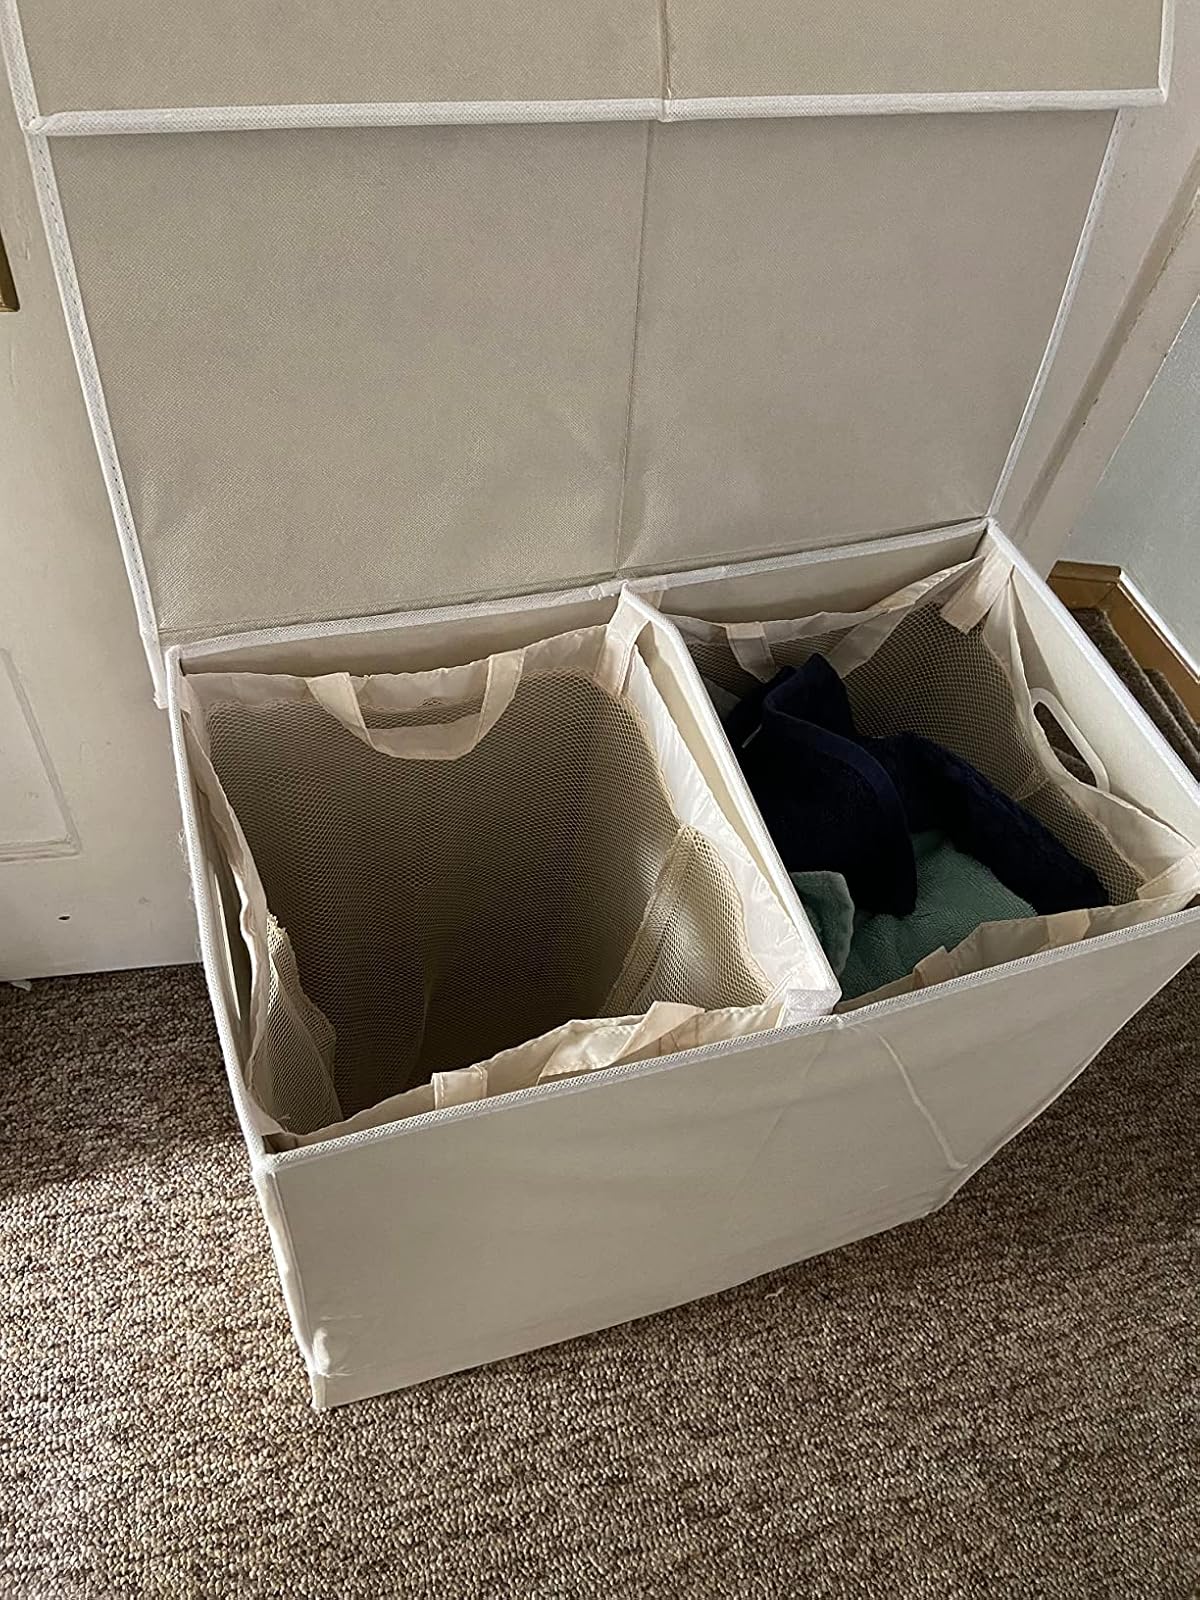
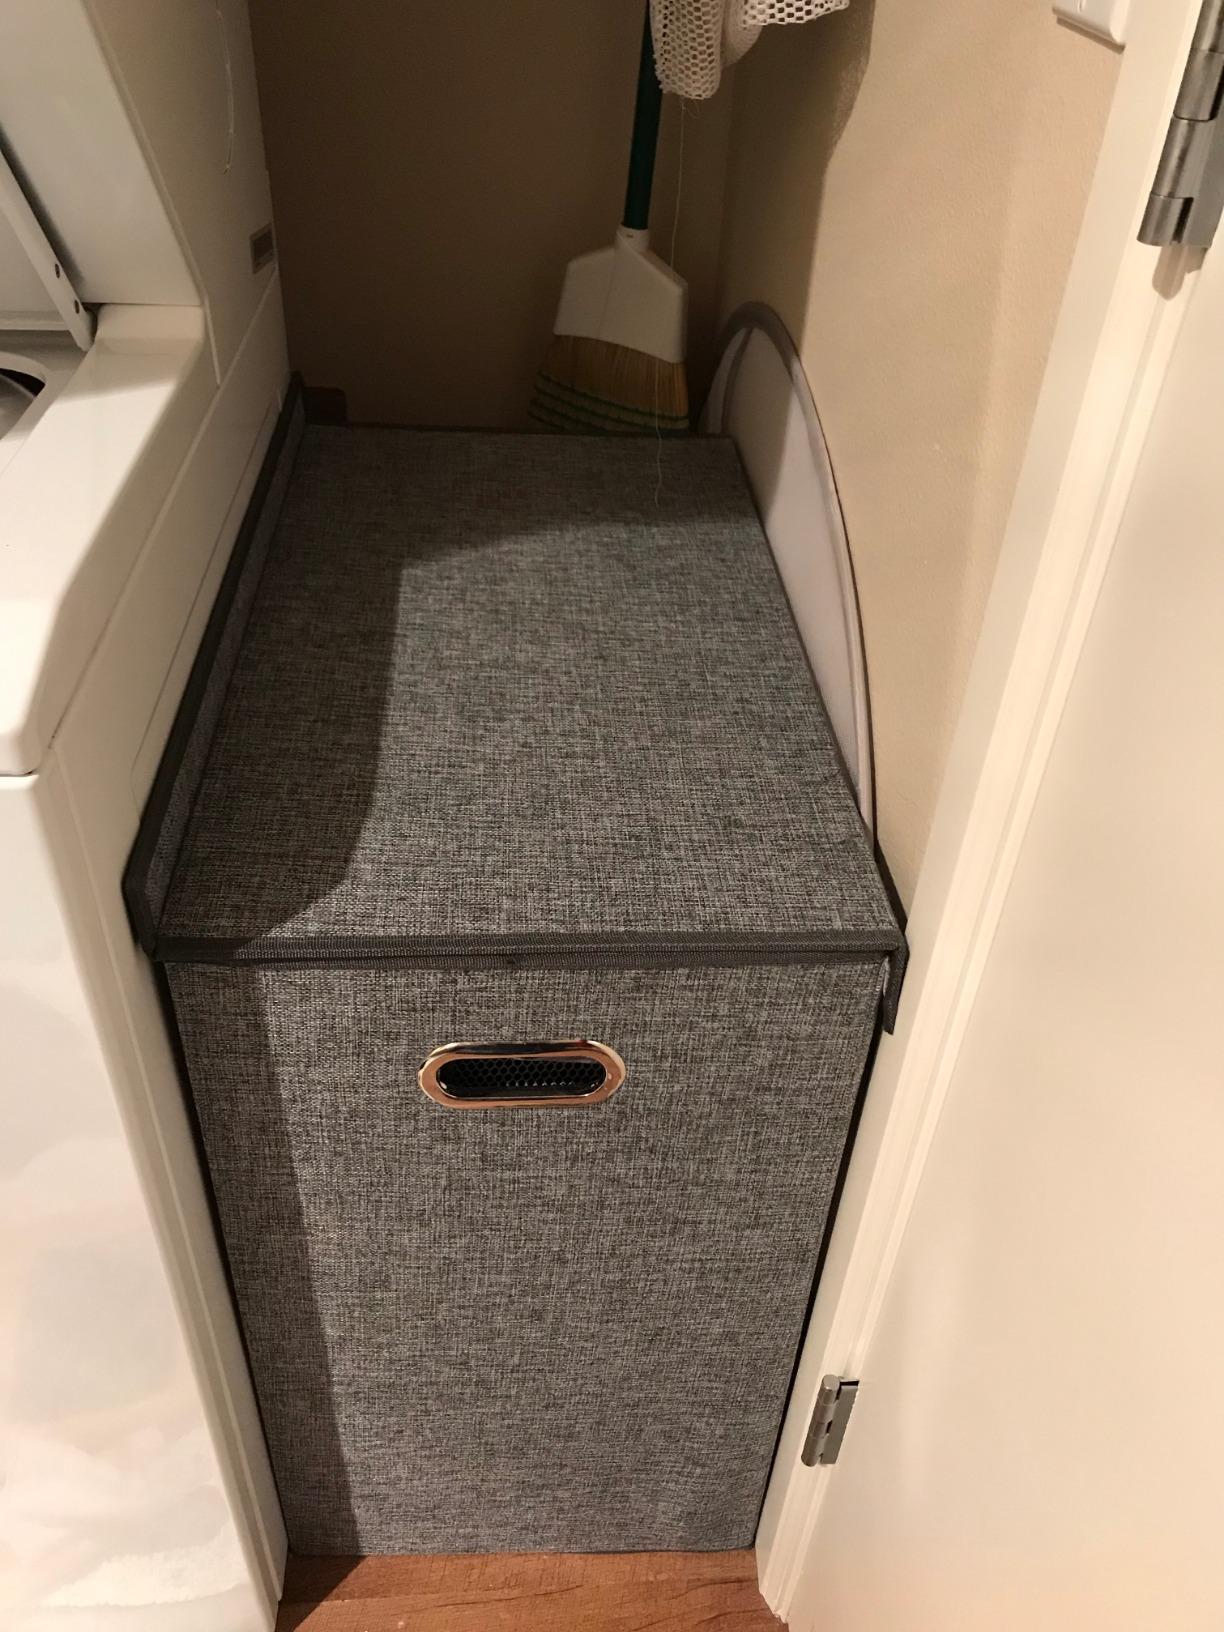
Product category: items_hamper
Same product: no